Benken, St. Gallen

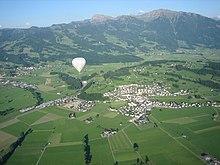
Benken - a view from the air

Benken has an area, , of . Of this area, 72.8% is used for agricultural purposes, while 12.6% is forested. Of the rest of the land, 9.1% is settled (buildings or roads) and the remainder (5.5%) is non-productive (rivers or lakes).